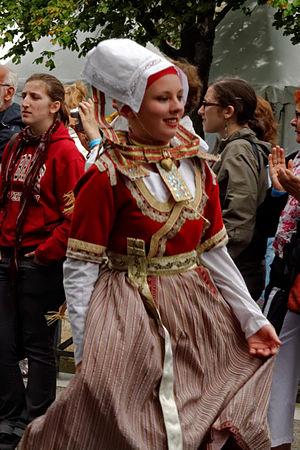
""Défilé en fête"". Cercle Eostiged ar Stangala (Kerfeunteun, Quimper) lors du festival de Cornouaille 2013 le dimanche 28 juillet pour Kemper en Fête dans les rues de Quimper."
Un cercle celtique est une association qui a pour but de mettre en valeur les cultures propres à la Bretagne, en utilisant éventuellement la langue bretonne. Les cercles celtiques créés avant la Seconde Guerre mondiale avaient des objectifs culturels très larges, incluant la littérature, le théâtre, les chansons, le chant choral, les arts plastiques et l'apprentissage et la pratique du breton, mais pas toujours la musique et la danse, alors que ceux d'après 1945 ont généralement restreint leurs actions et ne s'occupent que de collecter, étudier, transmettre et faire connaître les arts et traditions populaires en Bretagne, en particulier les danses bretonnes en se produisant sur scène avec un statut d'amateurs.